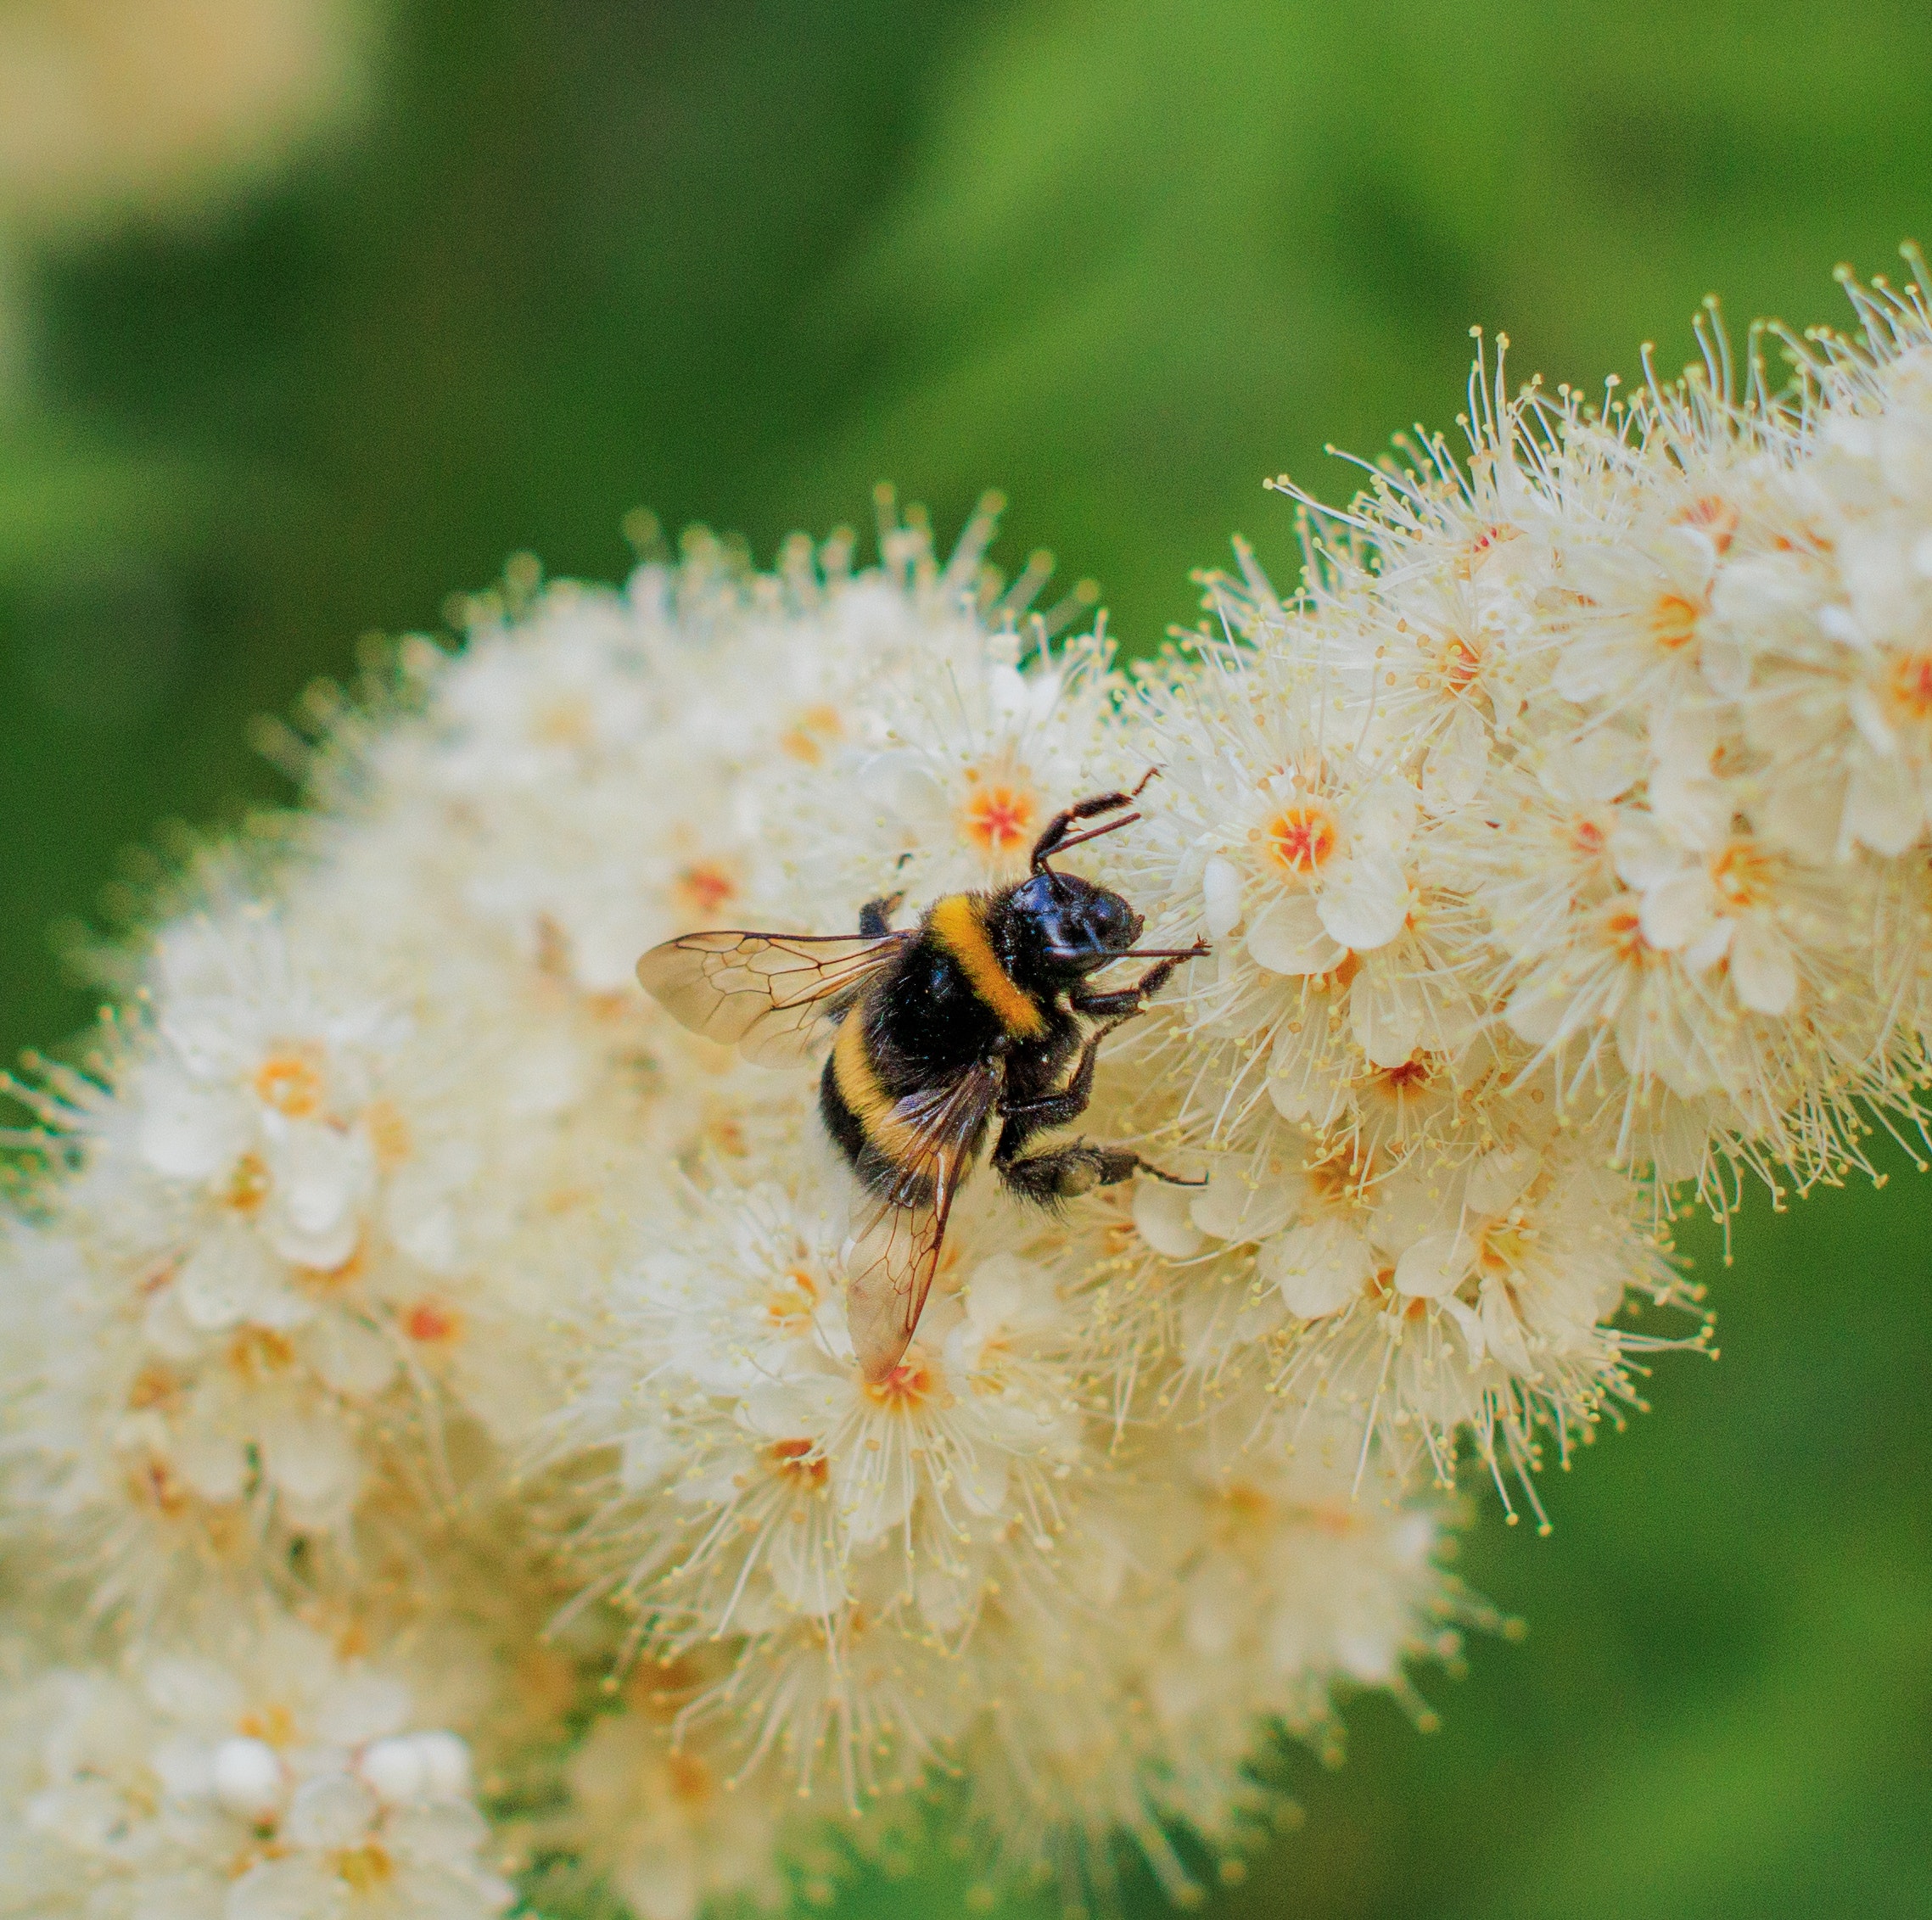
flower, pollinator, plant, arthropod, insect, petal, honeybee, pest, flowering plant, drosophila, invertebrate, close up, parasite, pollen, membrane winged insect, macro photography, fly, Megachilidae, wildflower, hoverfly, bee, tachinidae, bumblebee, herbaceous plant, bug, spirea, perennial plant